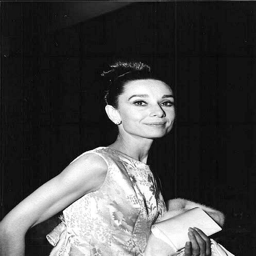
person , at the premiere of musical comedy film